Yuliya Nikolayenko

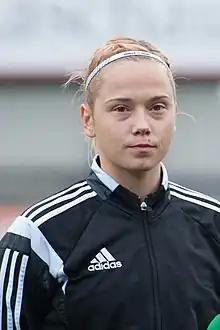

Yuliya Nikolayenko (born 17 August 1992) is a Kazakhstani footballer who plays as a midfielder and has appeared for the Kazakhstan women's national team.